Arnaud de Via

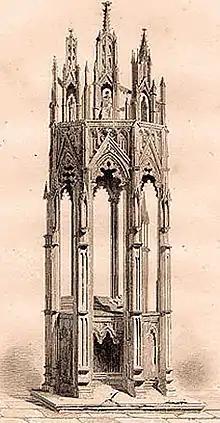
His tomb in Villeneuve-lès-Avignon.

Born in Cahors, he became a protonotary apostolic, archdeacon of Fréjus, provost of Barjols and prior of "S. Nicola de Bari". He was made a cardinal in the consistory of 20 June 1317. He built the Petit Palais in Avignon, a residence at Villeneuve-lès-Avignon and the collégiale Notre-Dame, intended to receive his tomb and granted a chapter of 12 canons. He took part in the papal conclave of 1334 which elected pope Benedict XII and died in Avignon.